A Bramble House Christmas

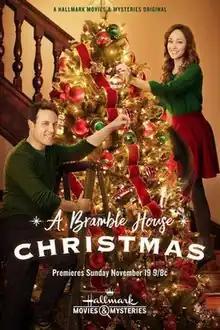
Film poster

A Bramble House Christmas is a 2017 American-Canadian romantic drama. It was directed by Steven R. Monroe and starred Autumn Reeser and David Haydn-Jones. It premiered on Hallmark Movies & Mysteries on November 19, 2017.